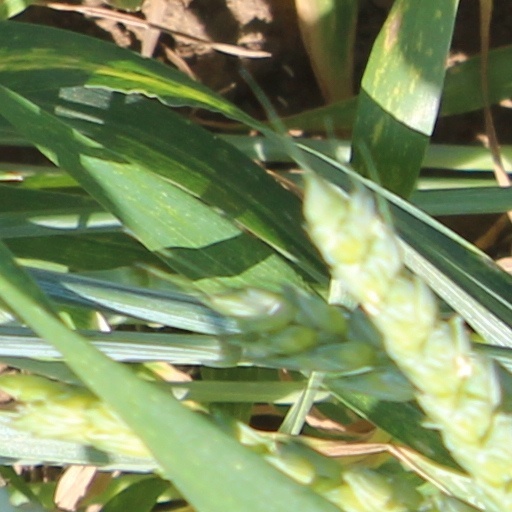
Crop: wheat